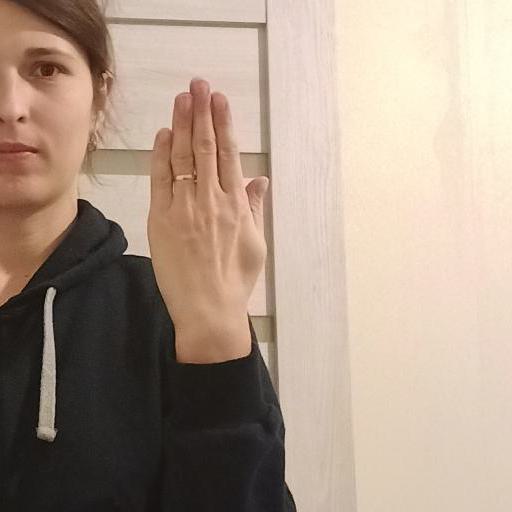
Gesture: stop_inverted